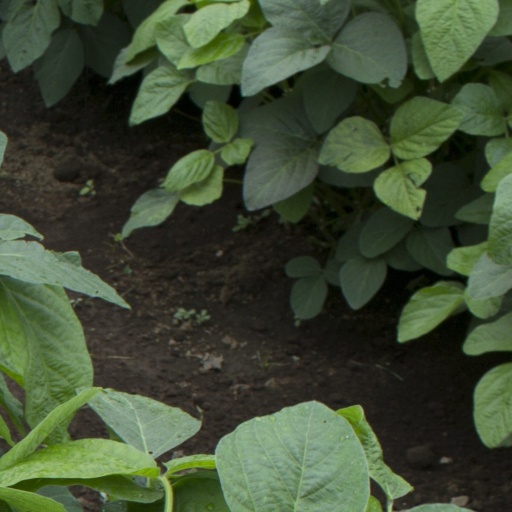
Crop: soybean